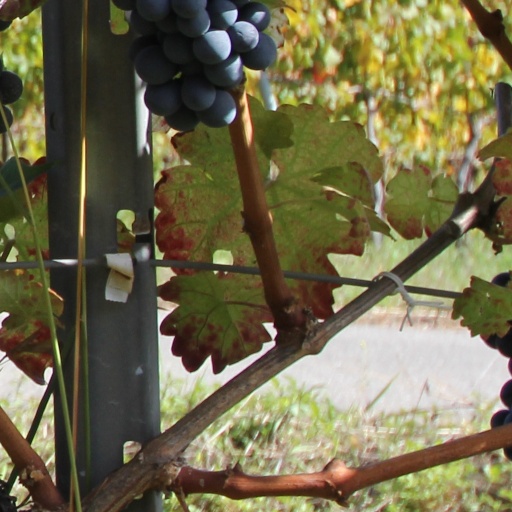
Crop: grape